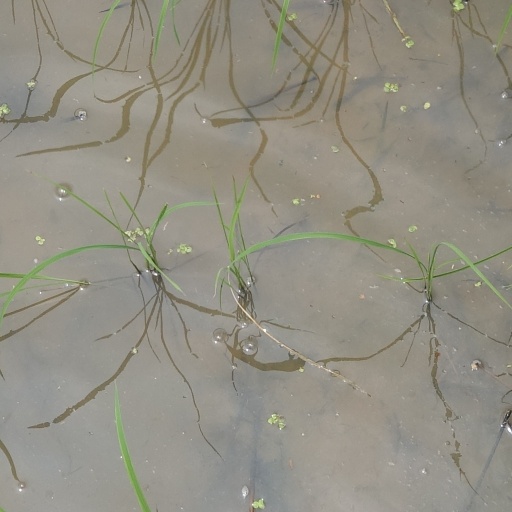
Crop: rice